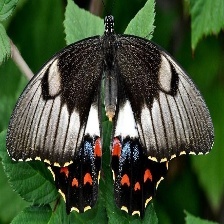
Species: ORCHARD SWALLOW